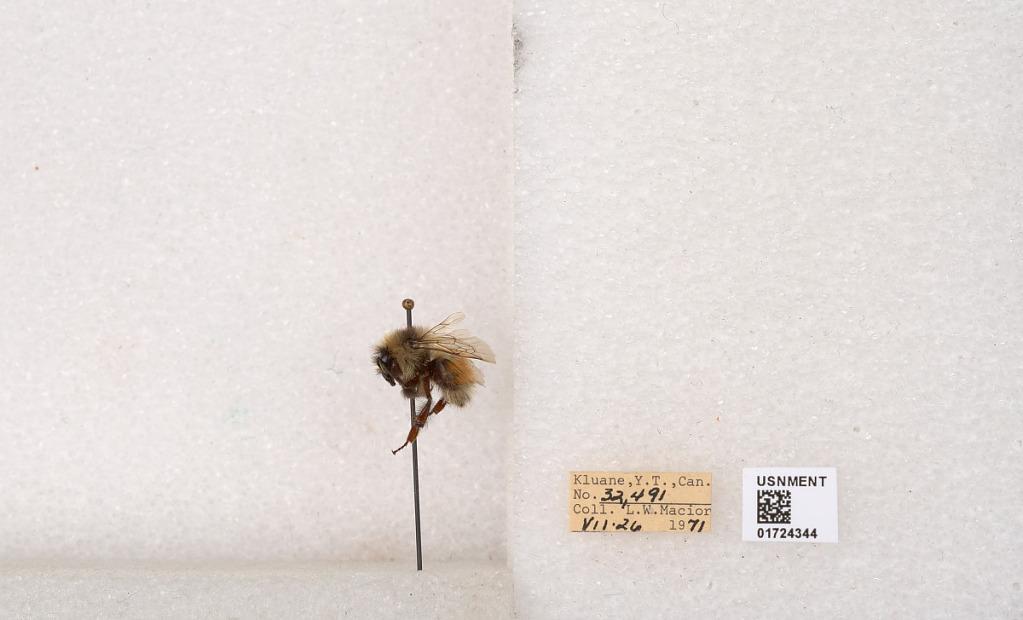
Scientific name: Bombus (Pyrobombus) sylvicola Kirby
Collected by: L. Macior
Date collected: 1971-7-26
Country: Canada
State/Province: Yukon Territory
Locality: Kluane National Park and Reserve
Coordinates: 60.7493, -139.504